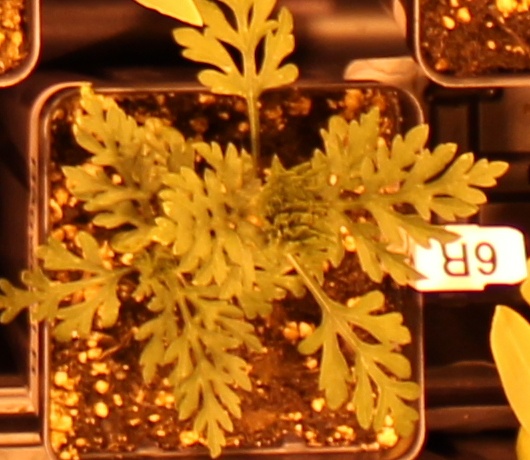
Label: Ragweed